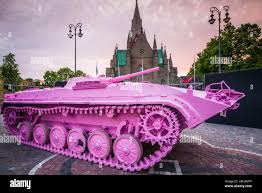
Label: BMP